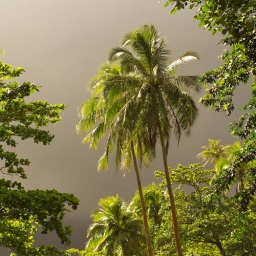
Palm Trees against cloud in sky at Moorea inTahiti